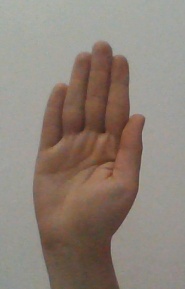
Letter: seen